Gezer (kibbutz)

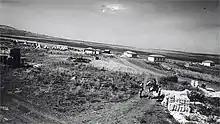
Gezer kibbutz 1945

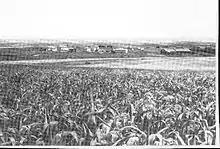
Kibbutz Gezer in 1948

After the war it was rebuilt, but came apart in 1964 due to social difficulties. The current kibbutz was founded on 4 July 1974 by a gar'in from North America, which included peace activist Vivian Silver.